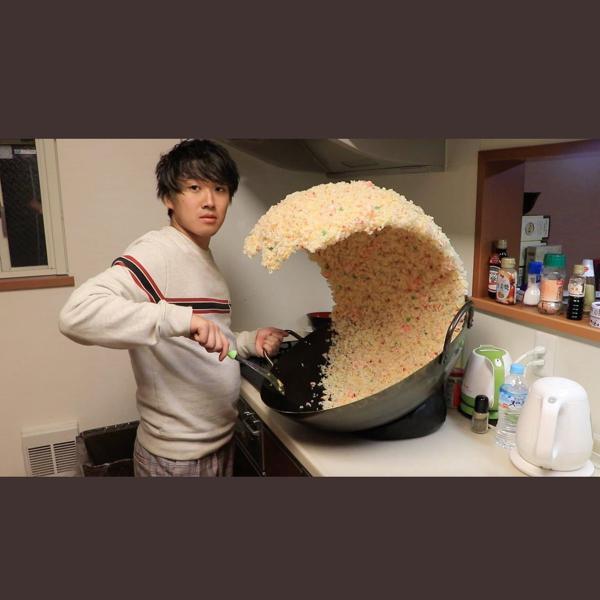
回答: 陳健一の息子